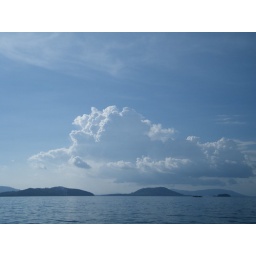
clear blue sky in phuket